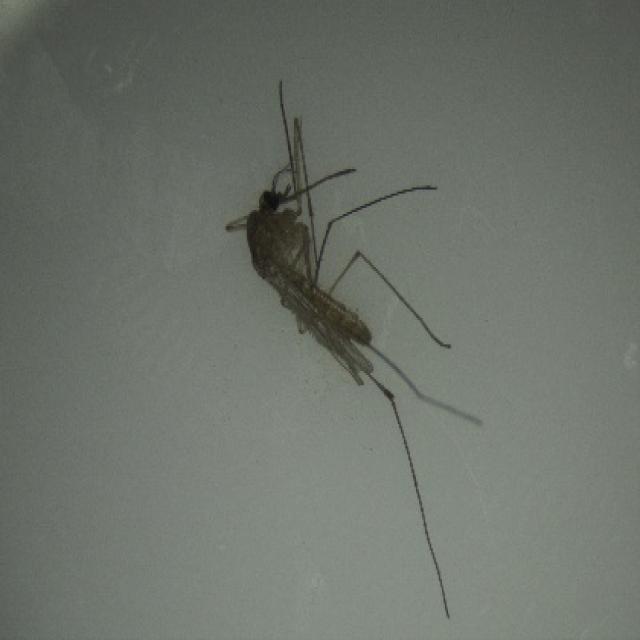
Species: culex_pipiens